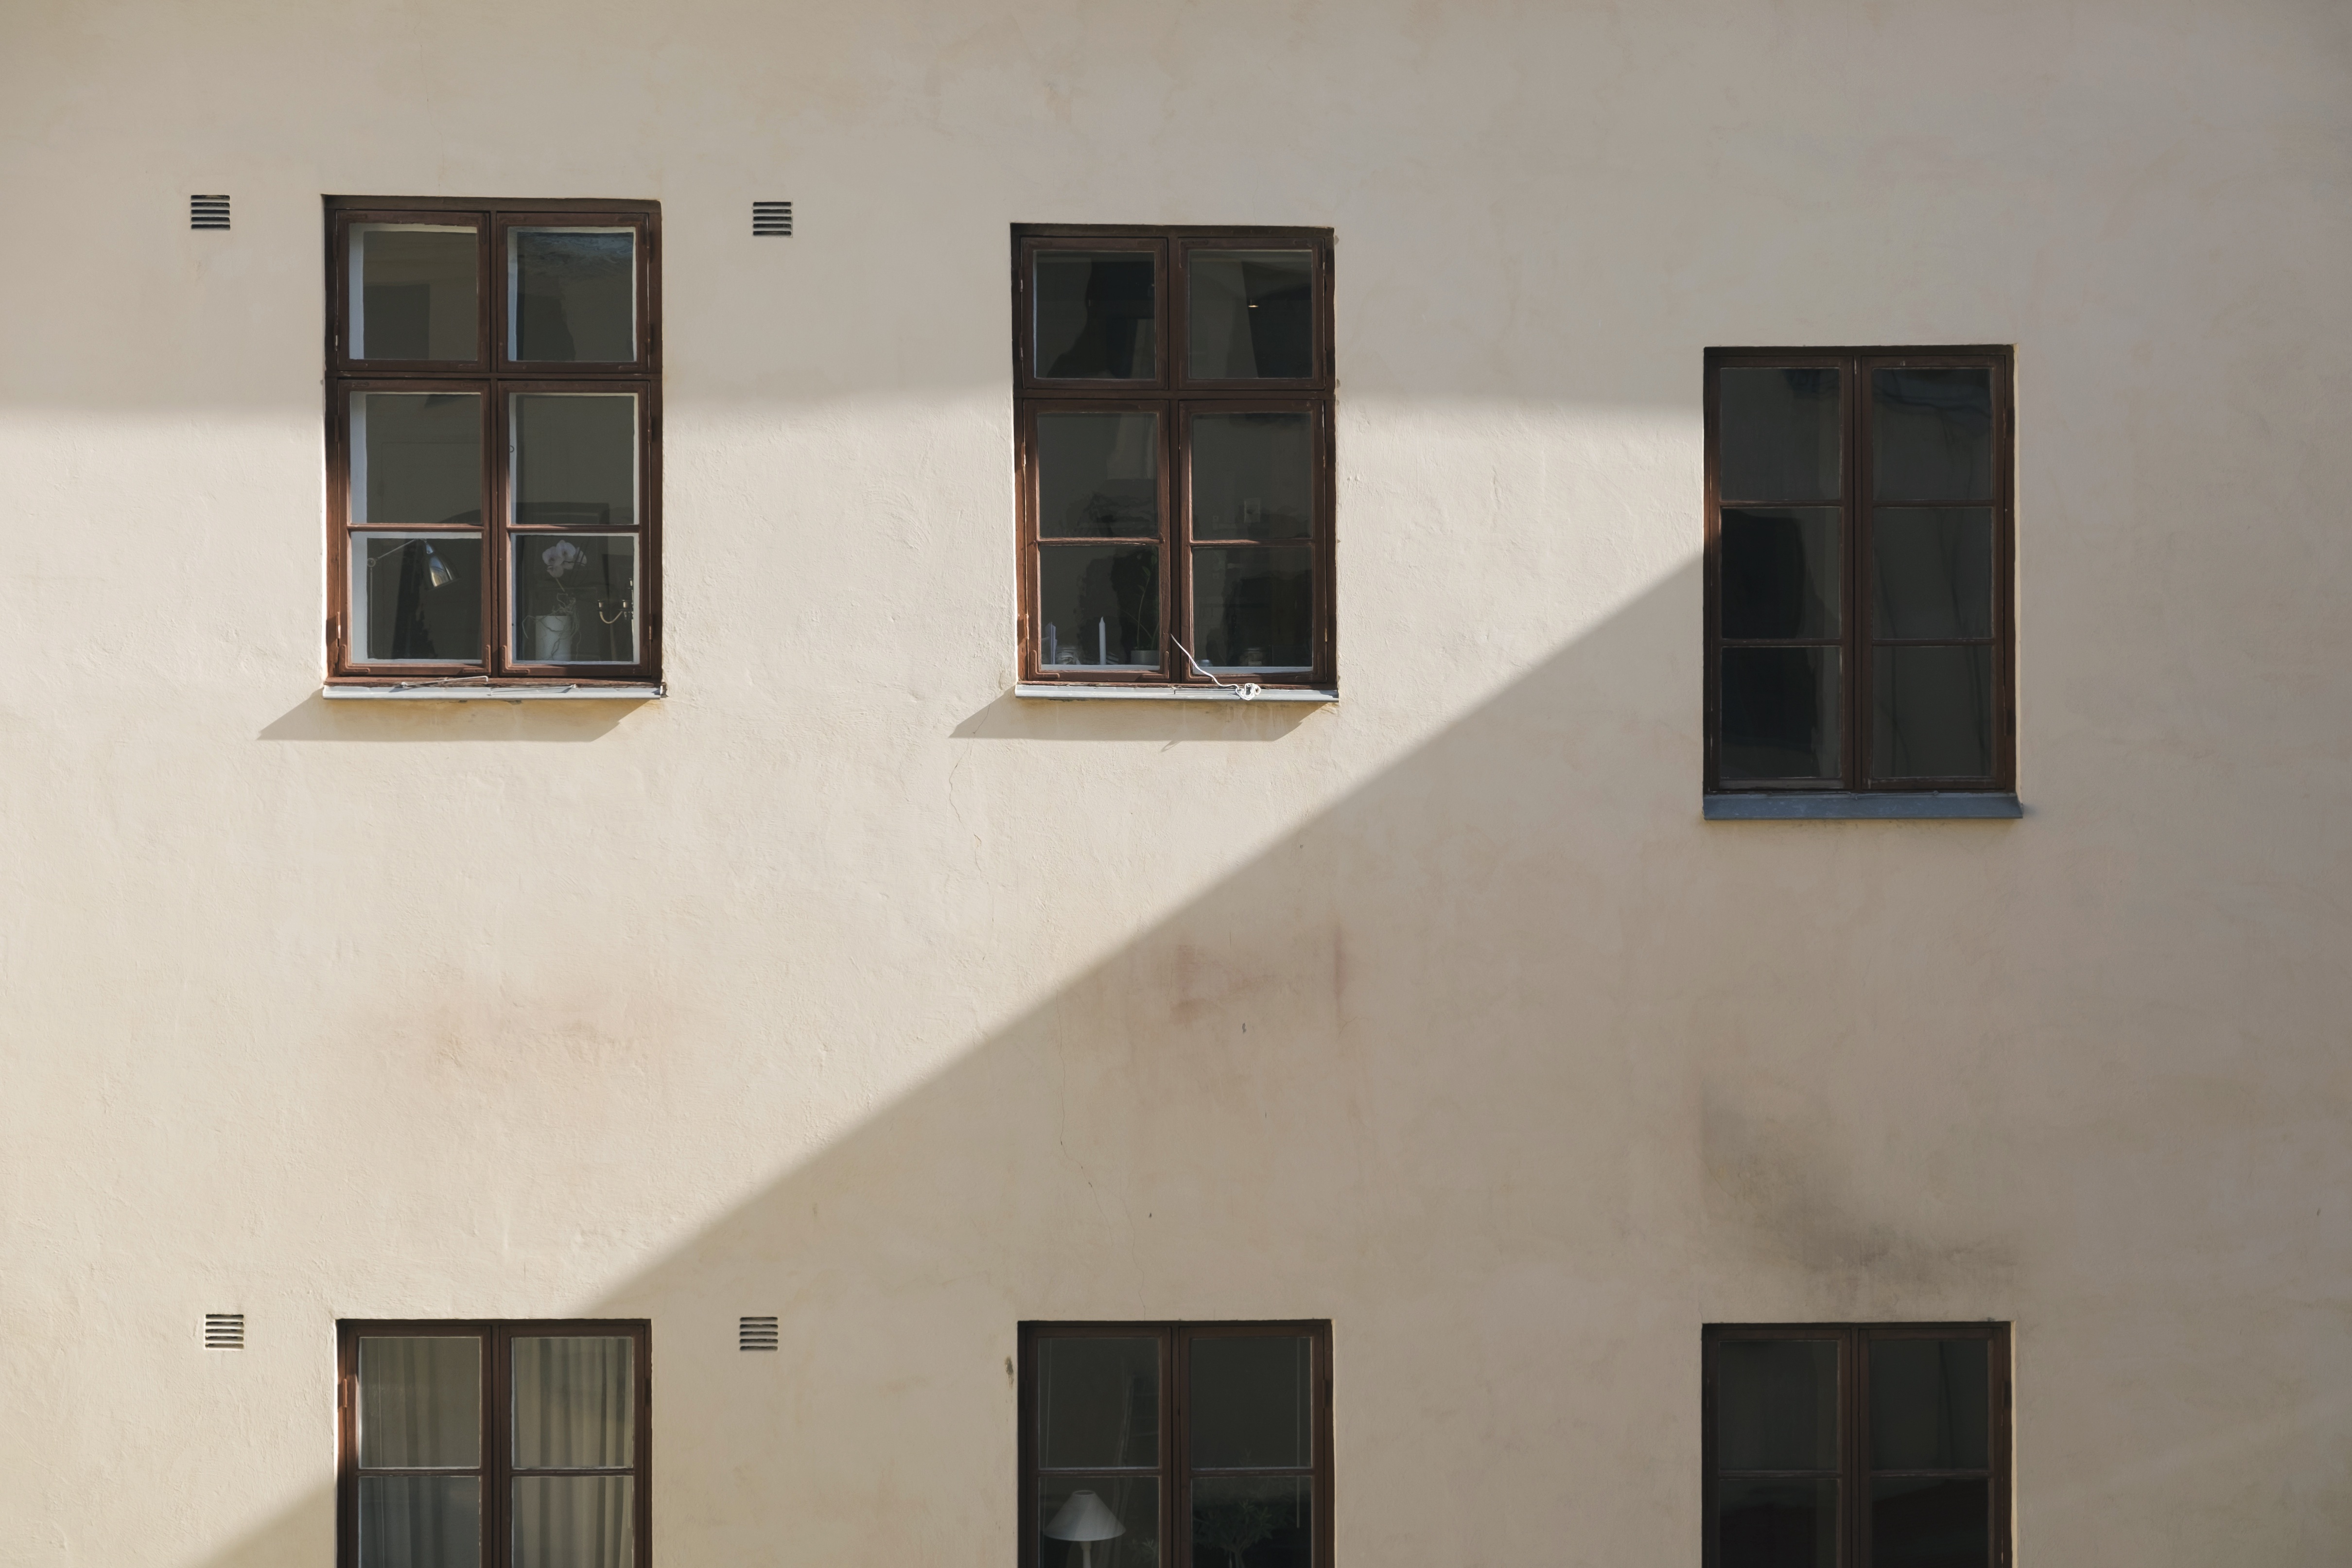
architecture, white, house, window, glass, building, home, urban, wall, facade, property, exterior, apartment, interior design, concrete wall, design, windows, tourist attraction